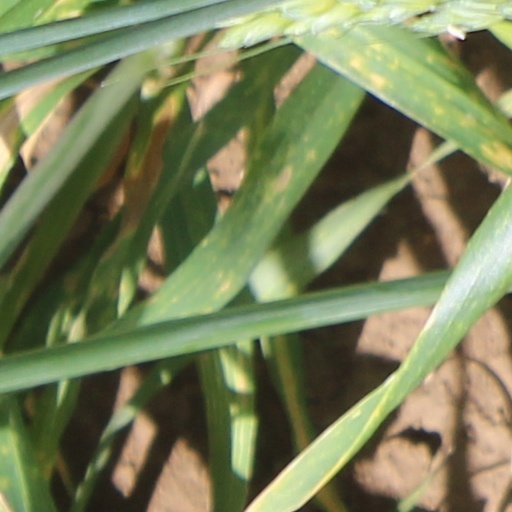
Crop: wheat